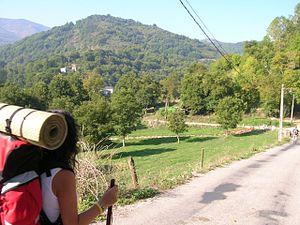
Ruitelán est une des 23 pedanías de la commune espagnole de Vega de Valcarce, dans la comarque de El Bierzo, province de León, communauté autonome de Castille-et-León, au nord-ouest de l'Espagne.